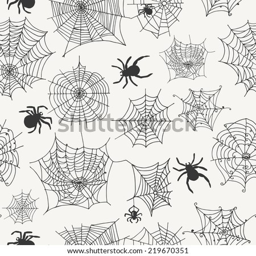
vector seamless pattern with spiders on a white background .